Hunter Hillenmeyer

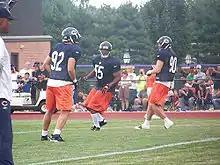
Hillenmeyer (92) with the Chicago Bears in 2008

Hunter Taverner Hillenmeyer (born October 28, 1980) is an American former professional football linebacker in the National Football League (NFL). He was selected by the Green Bay Packers in the fifth round of the 2003 NFL draft and played for the Chicago Bears from 2003 to 2010. Hillenmeyer attended high school at Montgomery Bell Academy and played college football at Vanderbilt University.